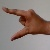
The image shows a hand gesture representing the letter 'Z' in Indian Sign Language.